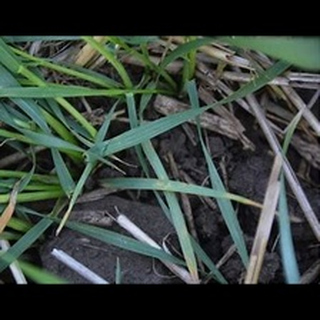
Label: wheat_tan_spot